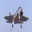
Label: airplane